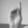
ASL letter: D